Naruto: Shippuden season 21

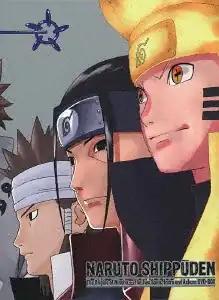
The first DVD volume cover for the "Shippuden" story arc titled "The Origins of Ninshū: The Two Souls, Indra and Ashura"

The twenty-first and penultimate season of the "" anime television series is based on Part II of Masashi Kishimoto's "Naruto" manga series. The season focuses on Naruto Uzumaki, Sasuke Uchiha, Sakura Haruno and Kakashi Hatake attempting to defeat Kaguya Ōtsutsuki after Madara Uchiha's activation of the Infinite Tsukuyomi and his ultimate betrayal by Zetsu, which is revealed to be a part of Kaguya. The season also depicts Naruto and Sasuke's respective reincarnate connection to Indra and Ashura and their destined, unavoidable final fight. The episodes are directed by Hayato Date, and produced by Pierrot and TV Tokyo. The season aired from May to October 2016.